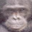
Label: chimpanzee